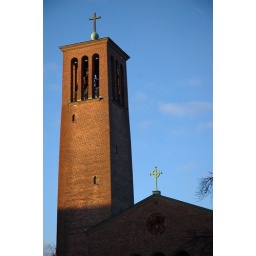
Walking to work - The sun was still low, and only the tower and the small cross on the roof was lit by the sun